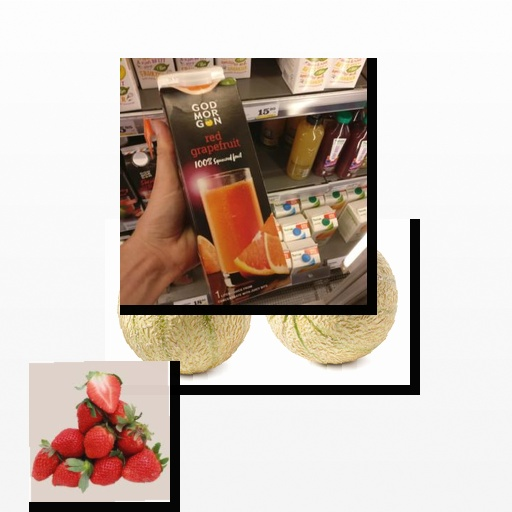
Food items: cantaloupe, strawberry, red_grapefruit_juice